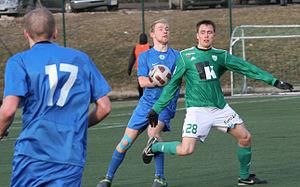
Rimo Hunt, né le 5 novembre 1985, est un footballeur estonien évoluant actuellement au poste d'attaquant au FC Kaisar.